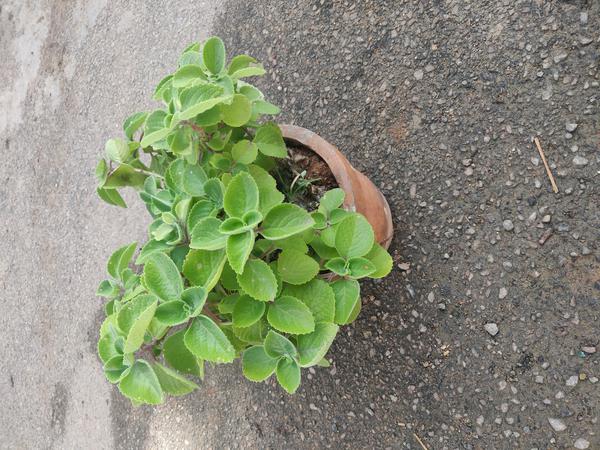
Plant: Doddapatre